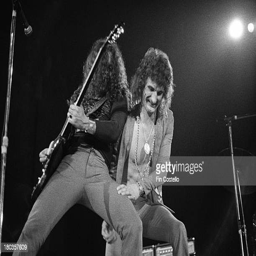
hard rock artists perform live on stage on tour